Robert Erskine (sculptor)

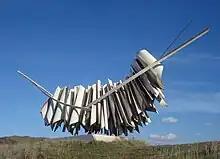
"White Rhythm" (2000) in Wijk aan Zee, the Netherlands

Erskine was born in London. He studied sculpture at Kingston School of Art from 1971 to 1976, and completed postgraduate studies at Slade School of Fine Art under Reg Butler, gaining an MA in fine art sculpture in 1978. He has exhibited in Japan, Europe and the US as well as Great Britain. He worked from studios in London until 2014, more recently working from a studio at his home in Suffolk. He is a visiting lecturer in the UK and overseas.